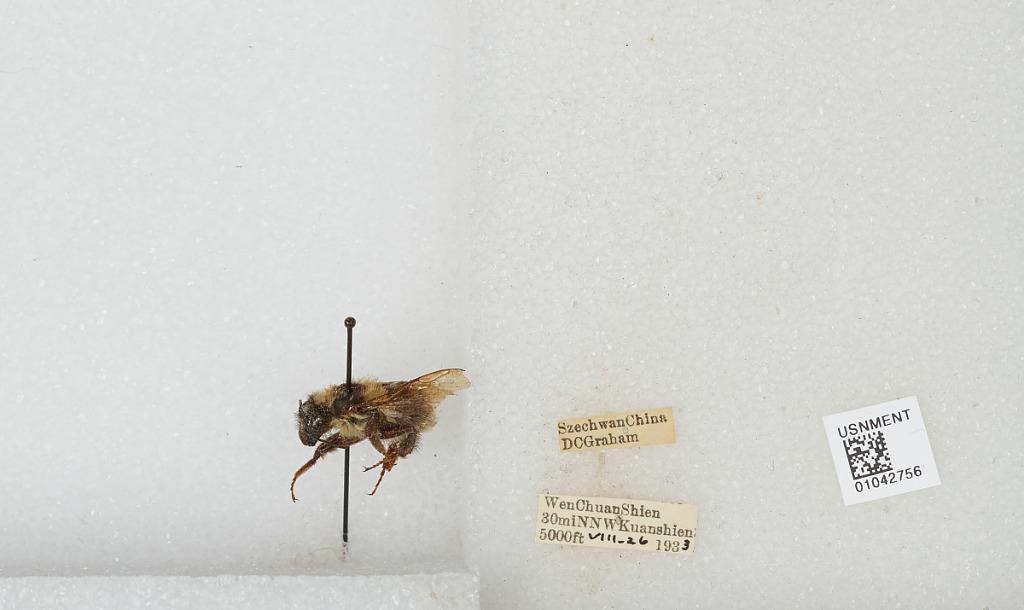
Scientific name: Bombus sp.
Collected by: D. Graham
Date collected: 1933-8-26
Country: China
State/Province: Sichuan
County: Wenchuan Xian
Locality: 30 mi NNW Kuanshien